2004 Los Angeles Dodgers season

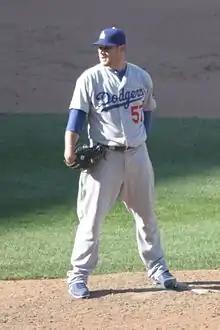
Scott Elbert

The Dodgers selected 52 players in this draft. Of those, nine of them would eventually play Major League baseball. They gained an extra first round pick and a supplemental first round pick as compensation for the loss of free agent pitcher Paul Quantrill.